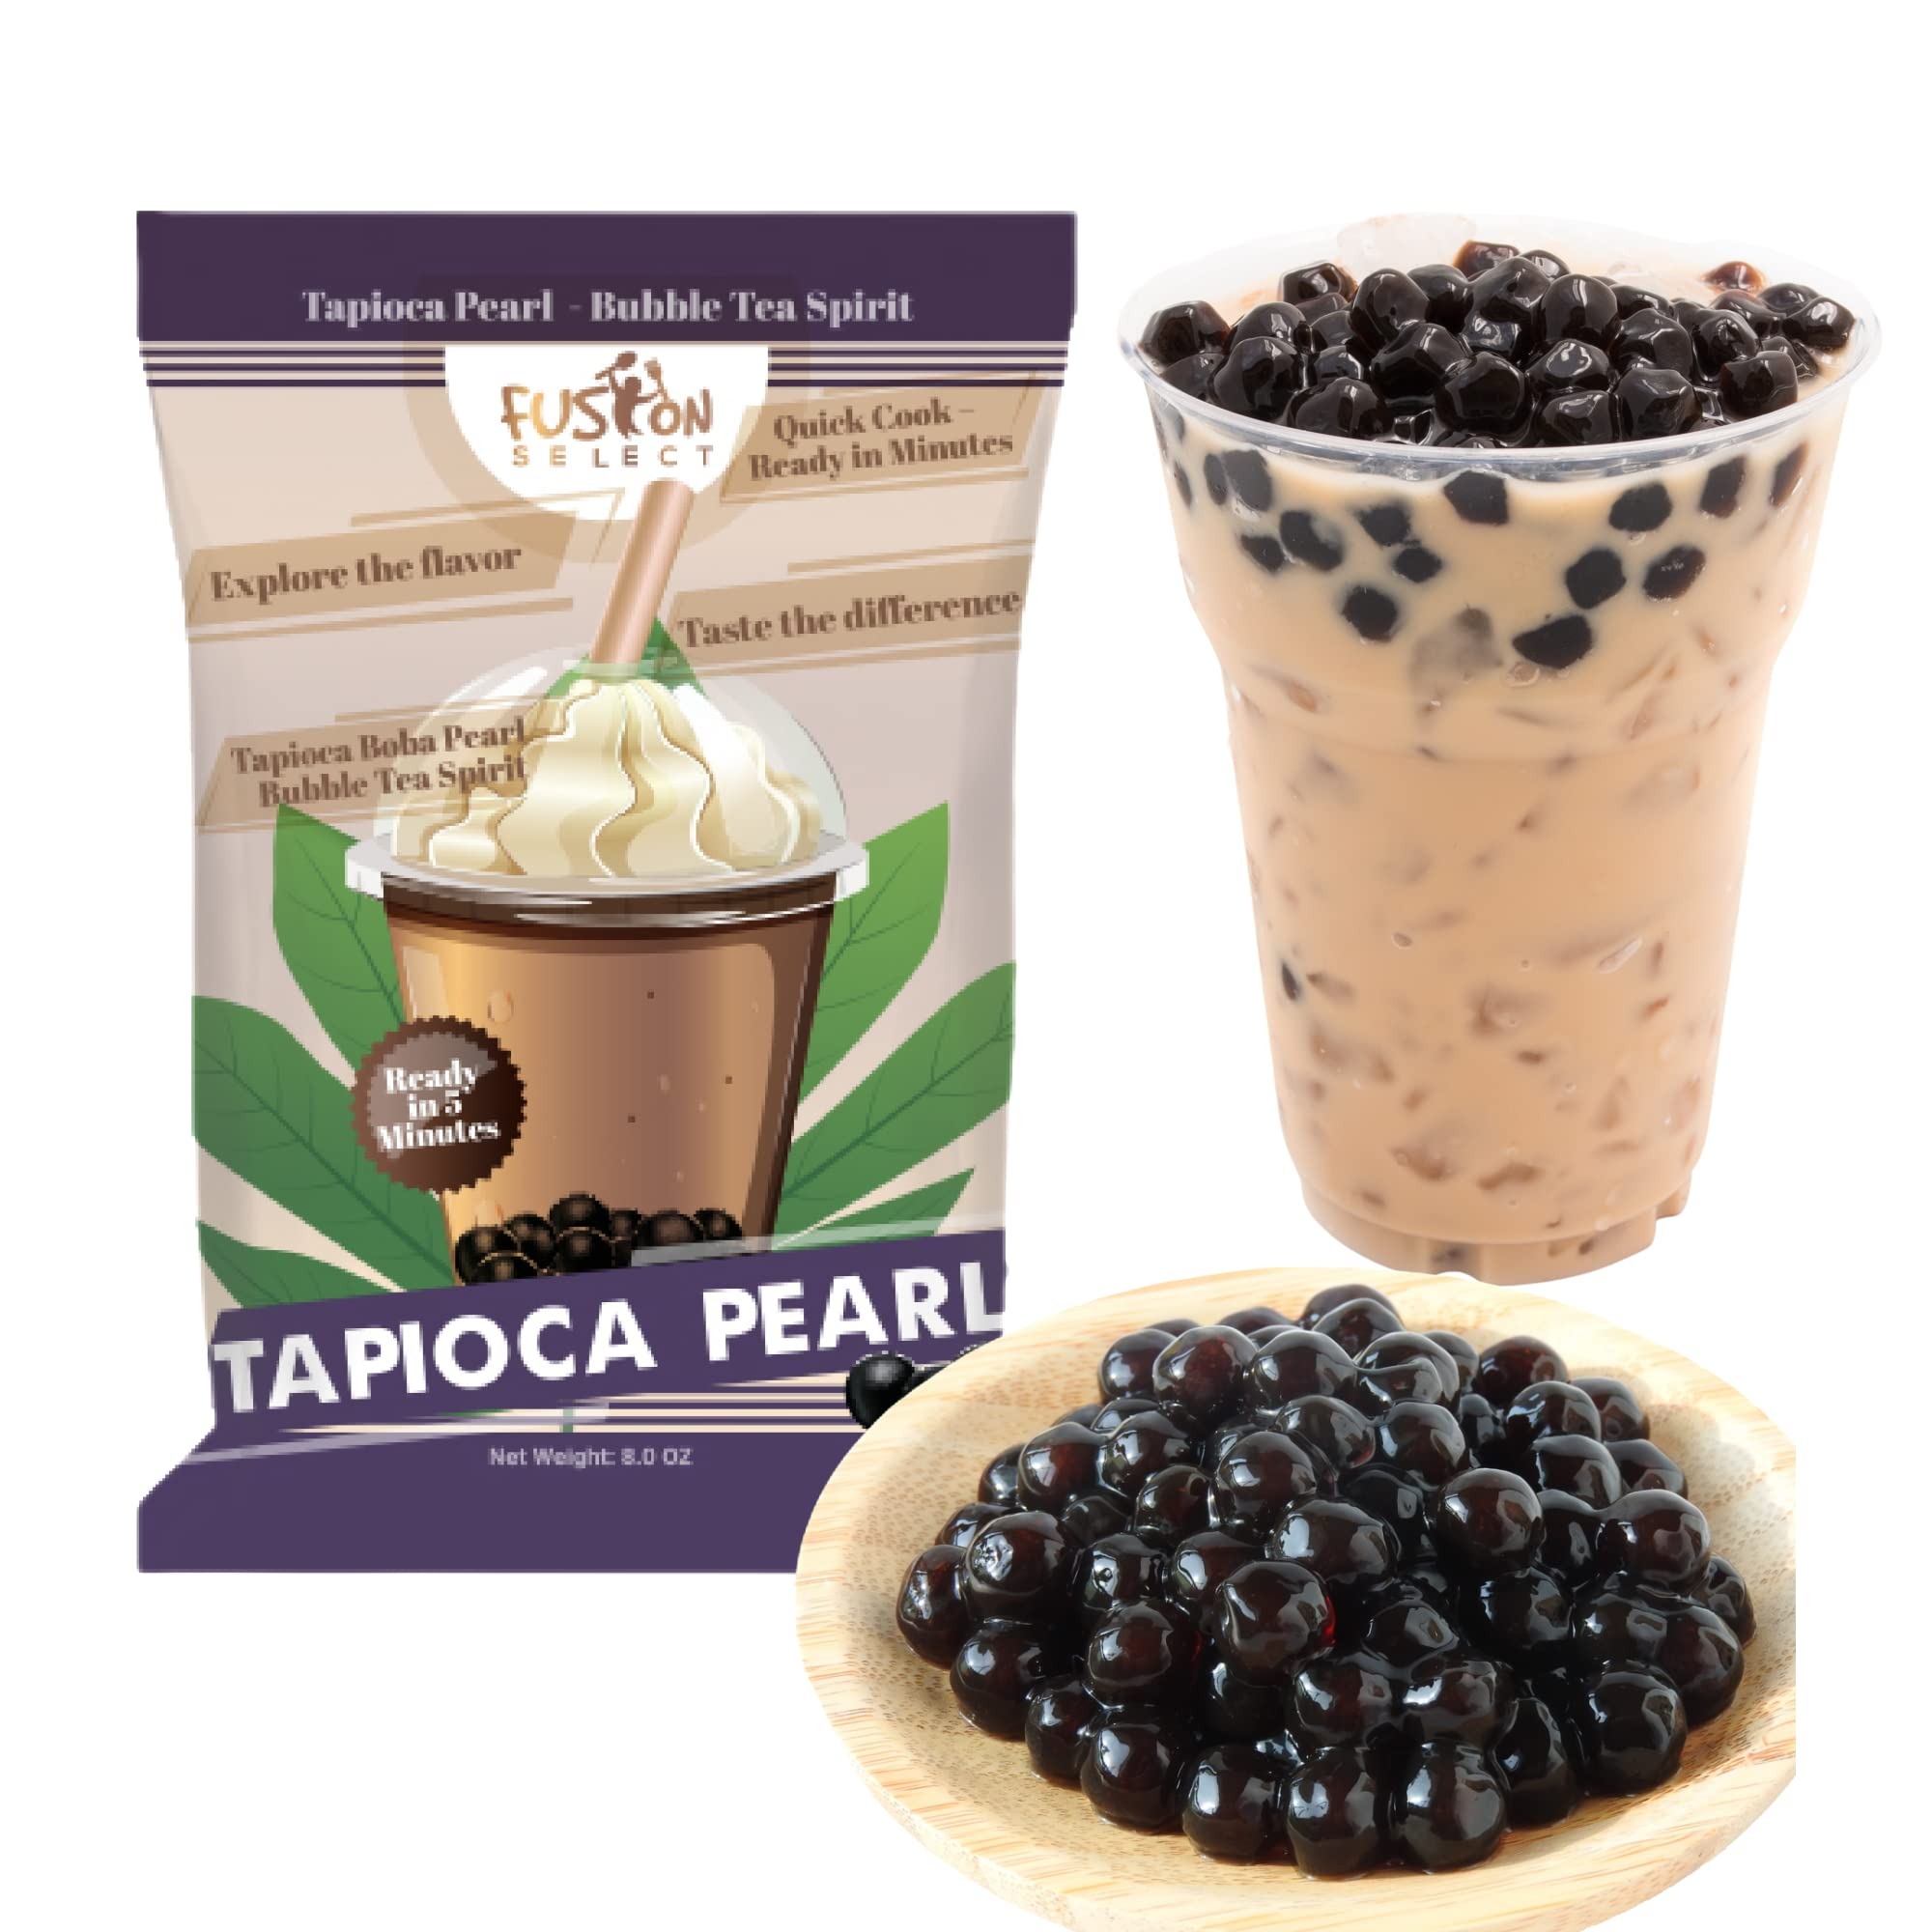
Item Name: Fusion Select Tapioca Pearl - Brown Sugar Flavor Quick Cook Tapioca, DIY Boba for Boba Tea Ready in 5 Minutes, Boba pearls, Bubble Tea Pearl s, Milk Tea Toppings (Pack of 1)
Product Description: Tapioca Pearl
Value: 8.0
Unit: Ounce

Price: 6.99